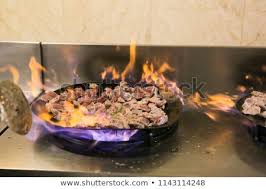
Yemek: et_sote